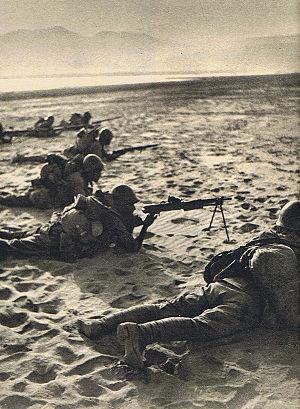
La 18ᵉ régiment d'infanterie est une unité d'infanterie de l'armée impériale japonaise. Son nom de code est Tonnerre-3219. L'unité est formée en 1884 dans la ville de Toyohashi comme branche de la garnison de Nagoya. Tout au long de son existence, la majorité de ses soldats viennent de la région de Mikawa dans l'est de la préfecture d'Aichi.